Francesco Maria Ferrero di Lavriano

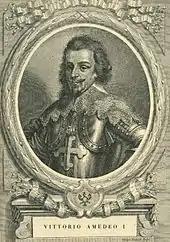
Ferrero di Lavriano's portrait of his contemporary, Victor Amadeus II.

In 1702, he published a collection of fine etchings of the rulers of Savoy, the "Augustae regiaeque Sabaudae domus Arbor gentilitia regiae celsitudini Victori Amedeo II" in Turin.